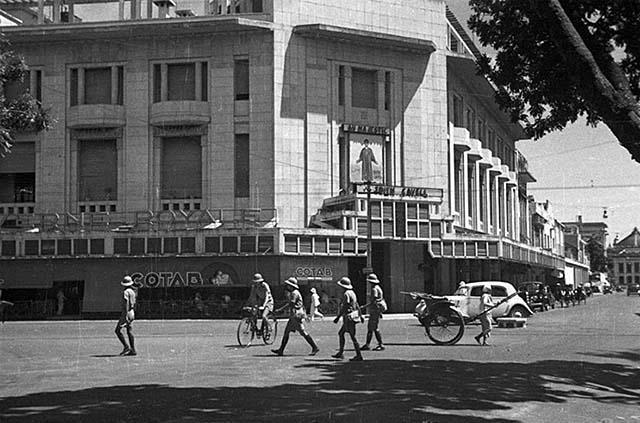
đây là khung cảnh xuất hiện ở trên con đường phía trước một toà nhà